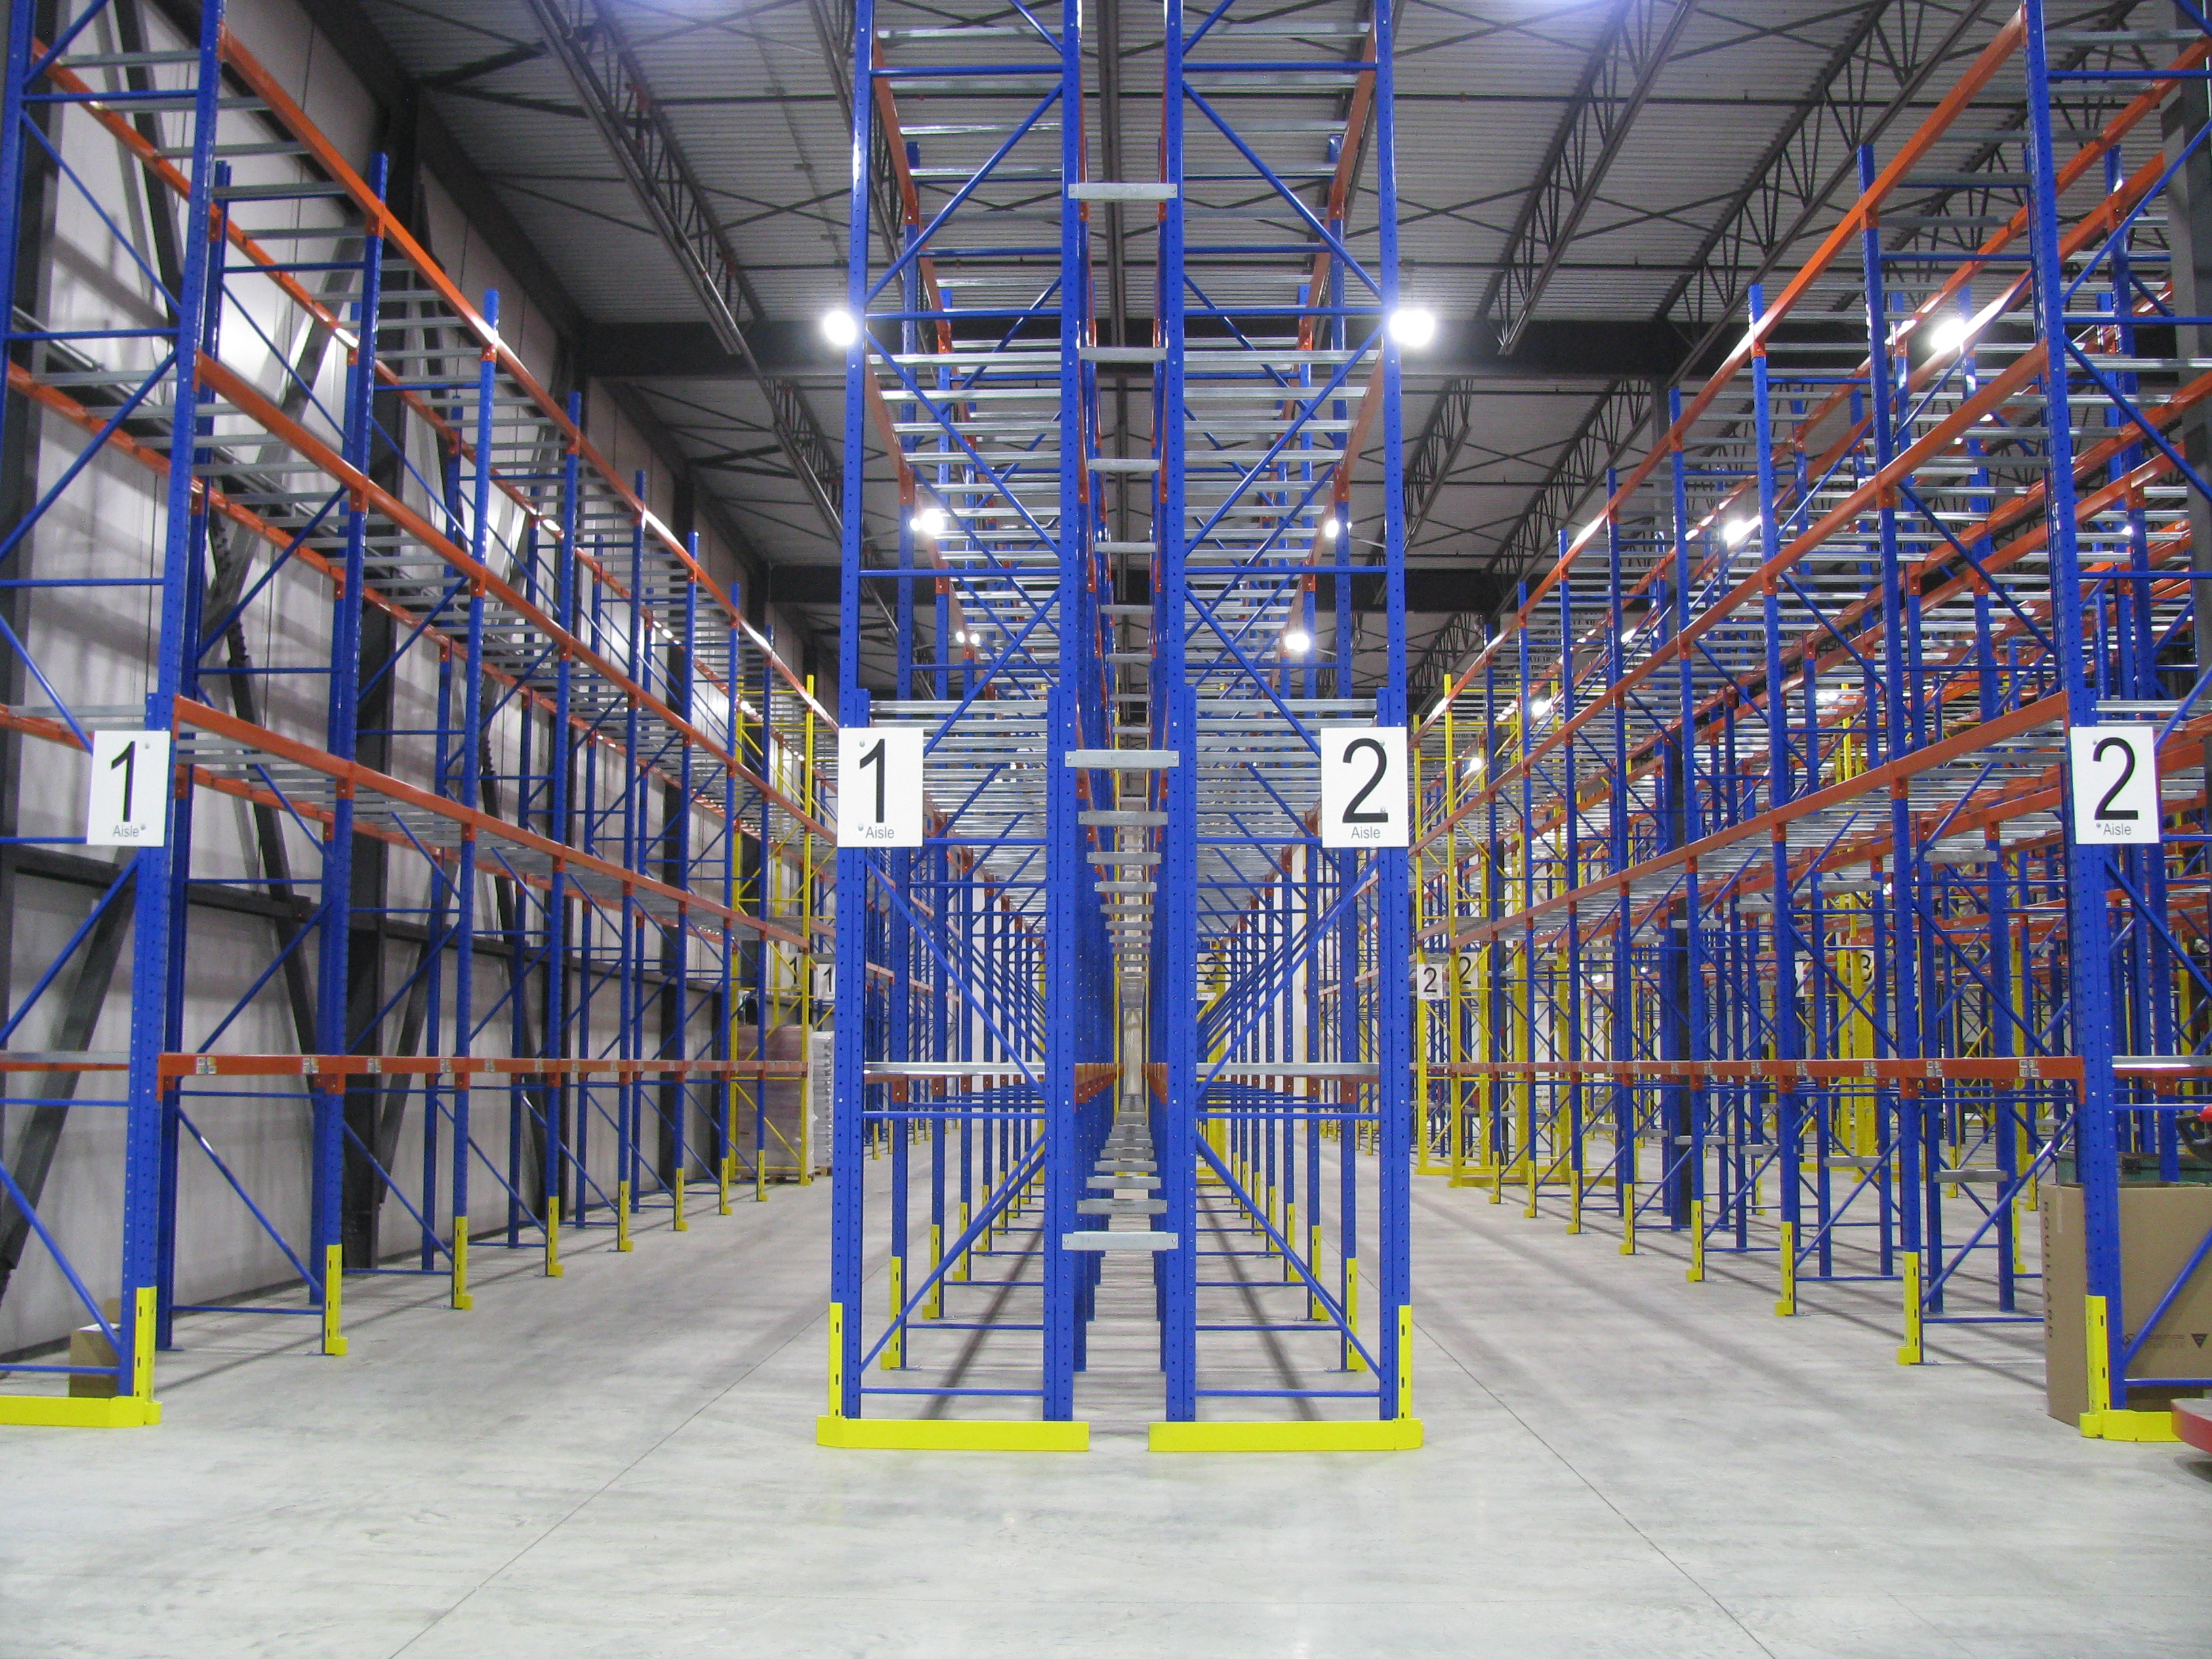
storage, racking, industrial, metal, color, symmetry, warehouse, storehouse, shipping, empty, building, industry, aisle, factory, steel, inventory, floor